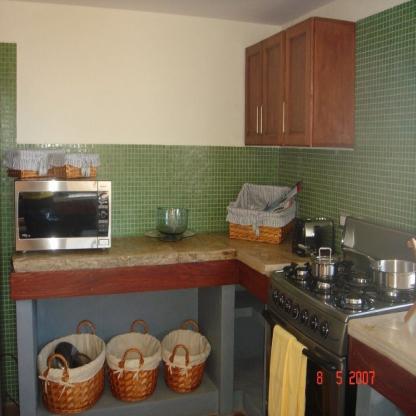
Scene: Indoor